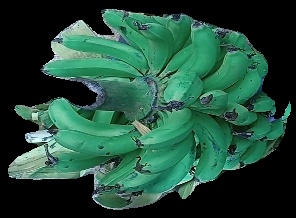
Variety: pachbale
Grade: grade3